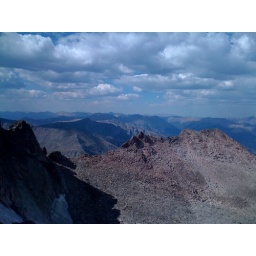
Boulder field with the front range in the back ground